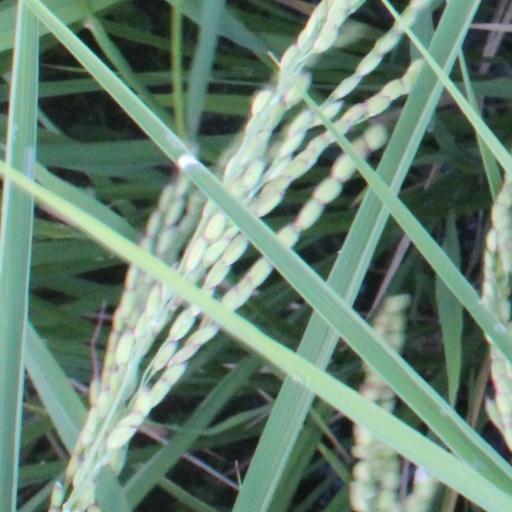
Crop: rice